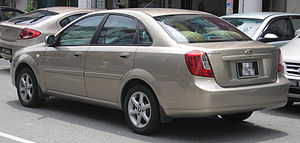
Chevrolet Nubira / Udvikling og salg
Chevrolet Nubira var en personbilsmodel fra den sydkoreanske bilfabrikant GM Daewoo. Modellen kom på markedet som Daewoo Nubira, men blev i slutningen af 2004 omdøbt og udstyret med modificeret kølergrill og tilpasset logo, da General Motors fra dette tidspunkt markedsført alle europæiske Daewoo-biler under navnet Chevrolet. I Kina sælges bilen i 2012 stadigvæk under navnet Buick Excelle.